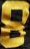
Number: 8